Transport in Addis Ababa

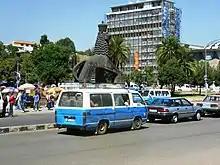
Blue and white minibus near Arat Kilo

To resolve unregulated anomaly, zoning taxi system was developed in 2008 by the Addis Ababa Road and Transport Bureau (AARTB) which forms taxi association. The system prevented any difficulties in traffic environments and congestion. Since 2014, RIDE taxi is operating to evolve into online door-to-door service.